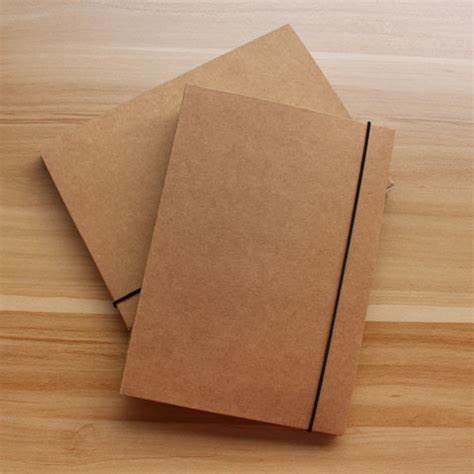
Waste category: paper